Colombia–Ecuador border

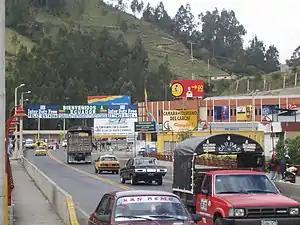
Rumichaca International Bridge, between the cities of Tulcán, Ecuador and Ipiales, Colombia.

The Colombia–Ecuador border is an international boundary between the territories of Colombia and Ecuador. It consists of two sections, one terrestrial and one marine, well-defined: